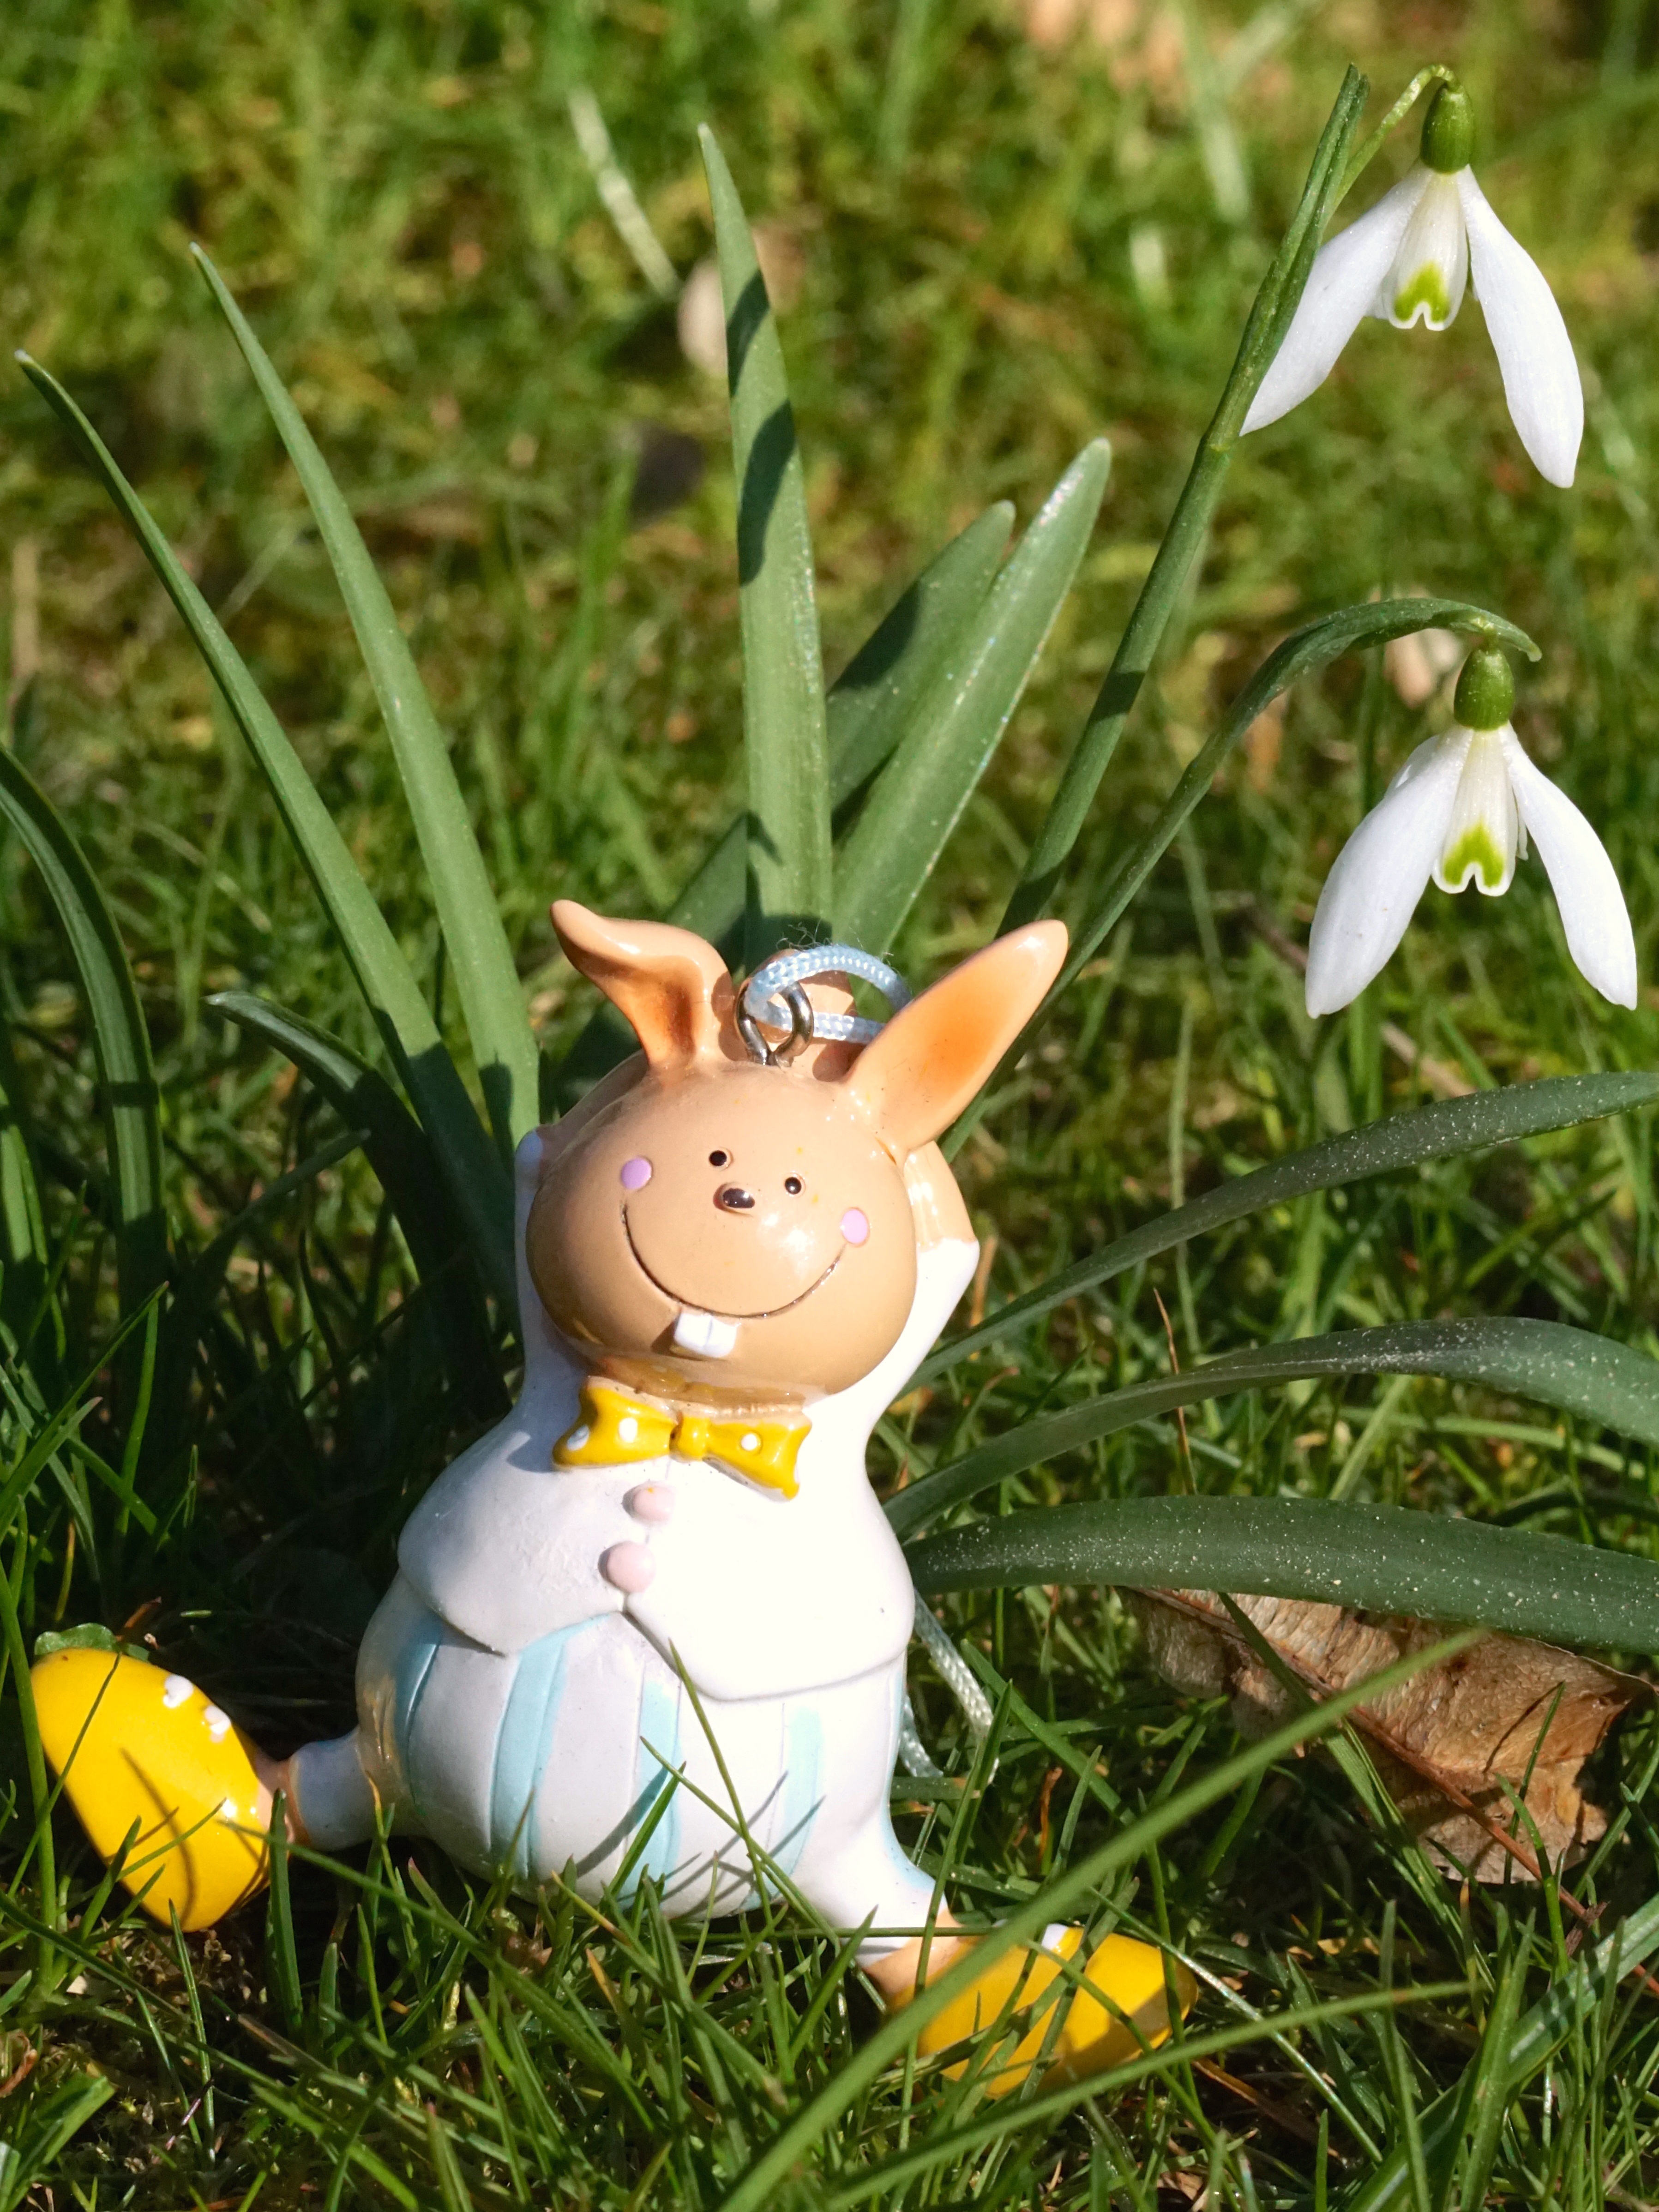
grass, sunshine, meadow, flower, decoration, spring, color, colorful, decor, rabbit, deco, hare, cheerful, figure, happiness, decorative, funny, easter, snowdrop, figures, mood, bunny, greeting card, easter bunny, easter decoration, emotion, feeling, satisfied, happy easter, easter decorations, dekohase, easter greeting, rabits and hares, deco hase, hare child